Thames (commercial vehicles)

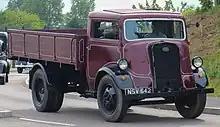
1943 Fordson Thames 7V

The Fordson 7V or Fordson Thames 7V, depending on the dealer network, was a medium/heavy-duty commercial truck range. it was first introduced in 1937 as the successor to the Ford Model BB (while still being based around the same chassis and mechanicals). Available with a payload of up to 5 tonnes, the then very modern truck in cab-over-engine design enabled greater manoeuvrability in urban environments. Two different wheelbases were available, and the chassis provided the basis for various bodies. For example, the Fordson Thames 7V was the most widely used fire truck during the Second World War. The model series was powered by the well-known V8 Ford Flathead side-valve engine with 85 hp. By means of a three-speed (optional four-speed) manual transmission and cardan shaft, the drive was made to the rear wheels. For that time, the one-piece windscreen, which could be opened for ventilation, and a sunroof above the passenger seat stood out.